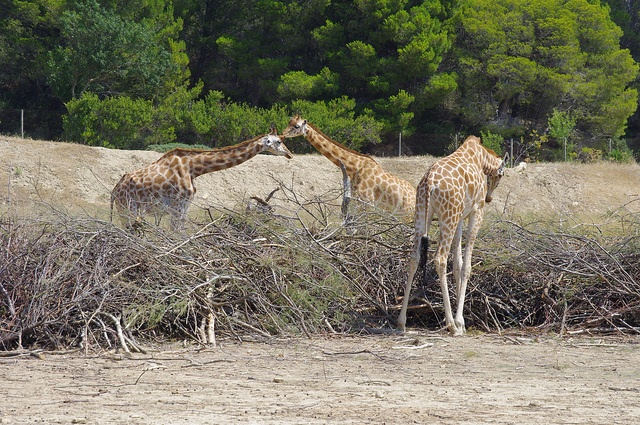
Three giraffes are standing in a field next to some brush.
Three giraffes standing in a dry dirt field next to branches.
two giraffes mingling and one standing by them
Three giraffes eating leaves off cut tree tops.
A  group of giraffe foraging through brush in an enclosure